Sonoran Desert

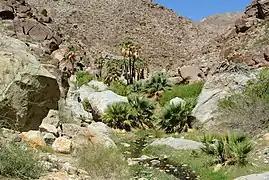
"Washingtonia filifera", the desert fan palm, in Anza Borrego Desert State Park

The California fan palm ("Washingtonia filifera") is found in the Colorado Desert section of the Sonoran Desert, the only native palm in California, among many other introduced Arecaceae genera and species. It is found at spring-fed oases, such as in Anza Borrego Desert State Park, Joshua Tree National Park, and the Kofa National Wildlife Refuge.